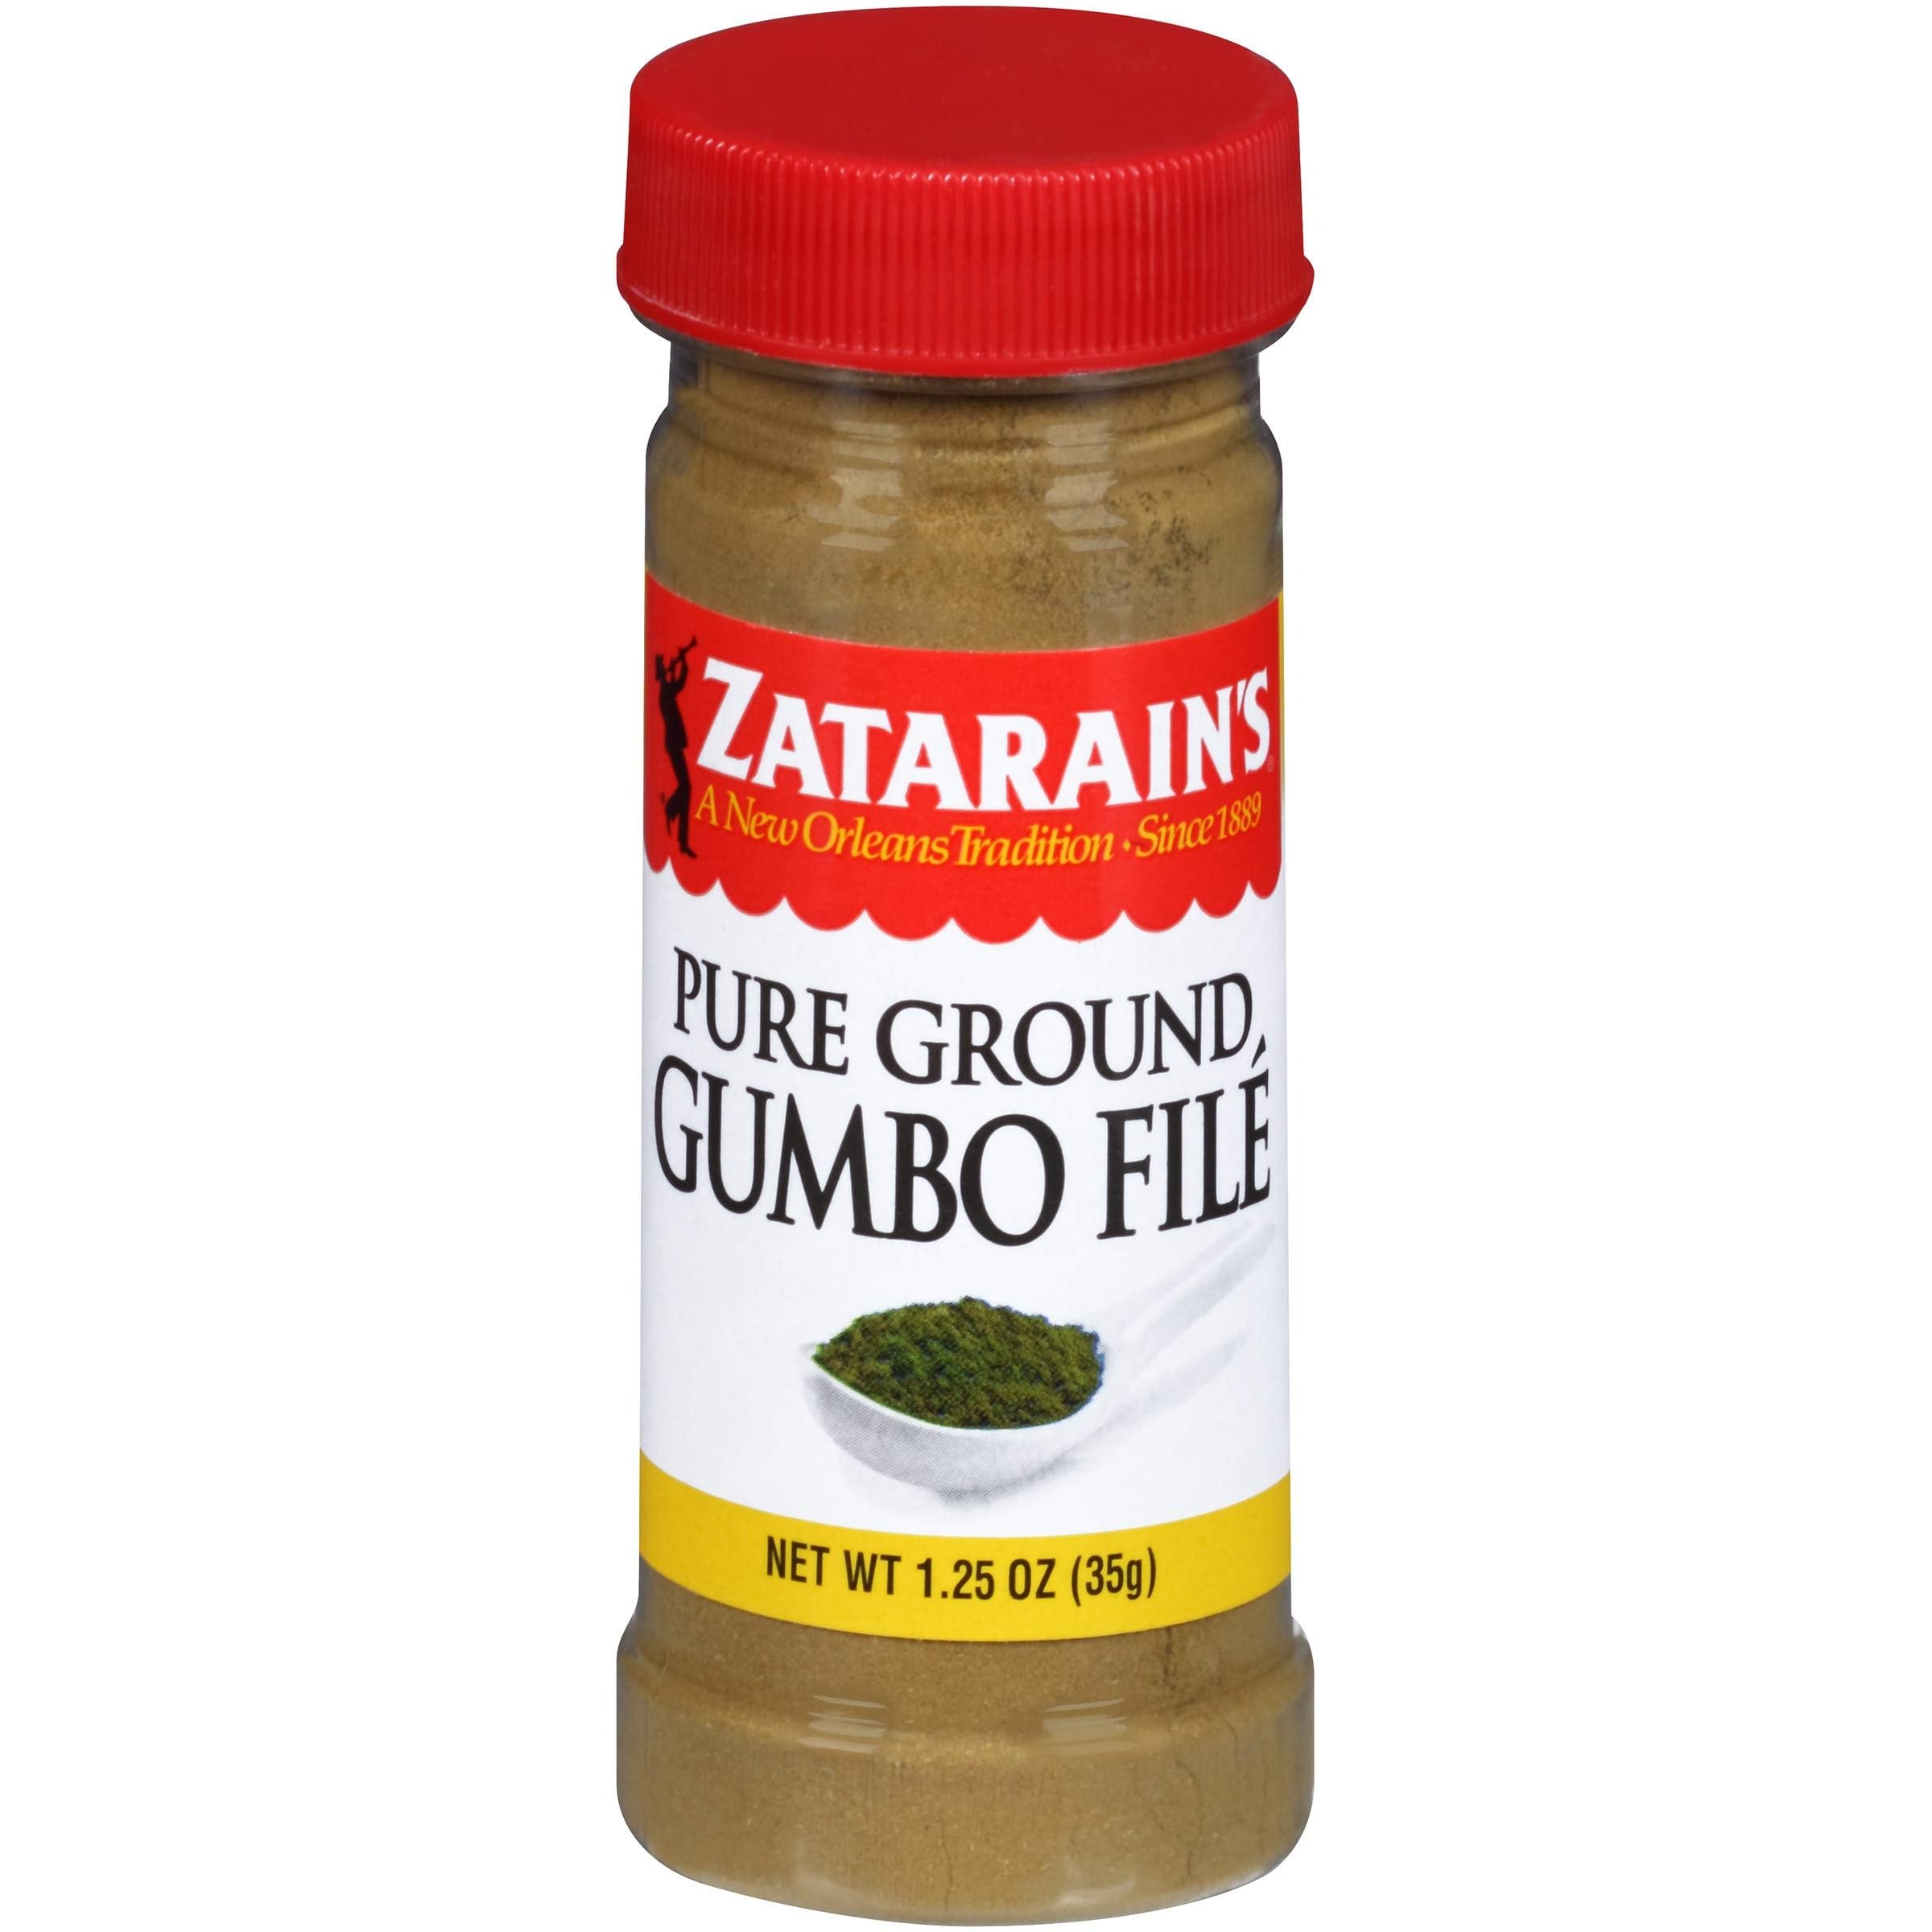
Item Name: Zatarain's Pure Ground Gumbo File, 1.25 oz (Pack of 12)
Bullet Point 1: Made from dried leaves of the sassafras tree
Bullet Point 2: Essential seasoning for gumbo and other soups
Bullet Point 3: Use as a seasoning and thickener
Bullet Point 4: Authentic Creole flavor
Bullet Point 5: Flavor reminiscent of eucalyptus
Value: 15.0
Unit: Ounce

Price: 64.13